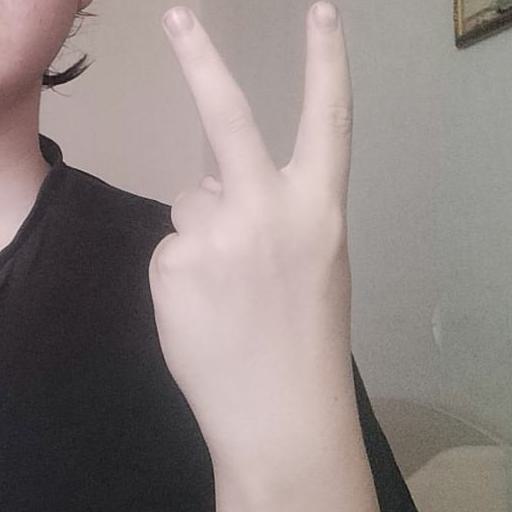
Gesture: peace_inverted